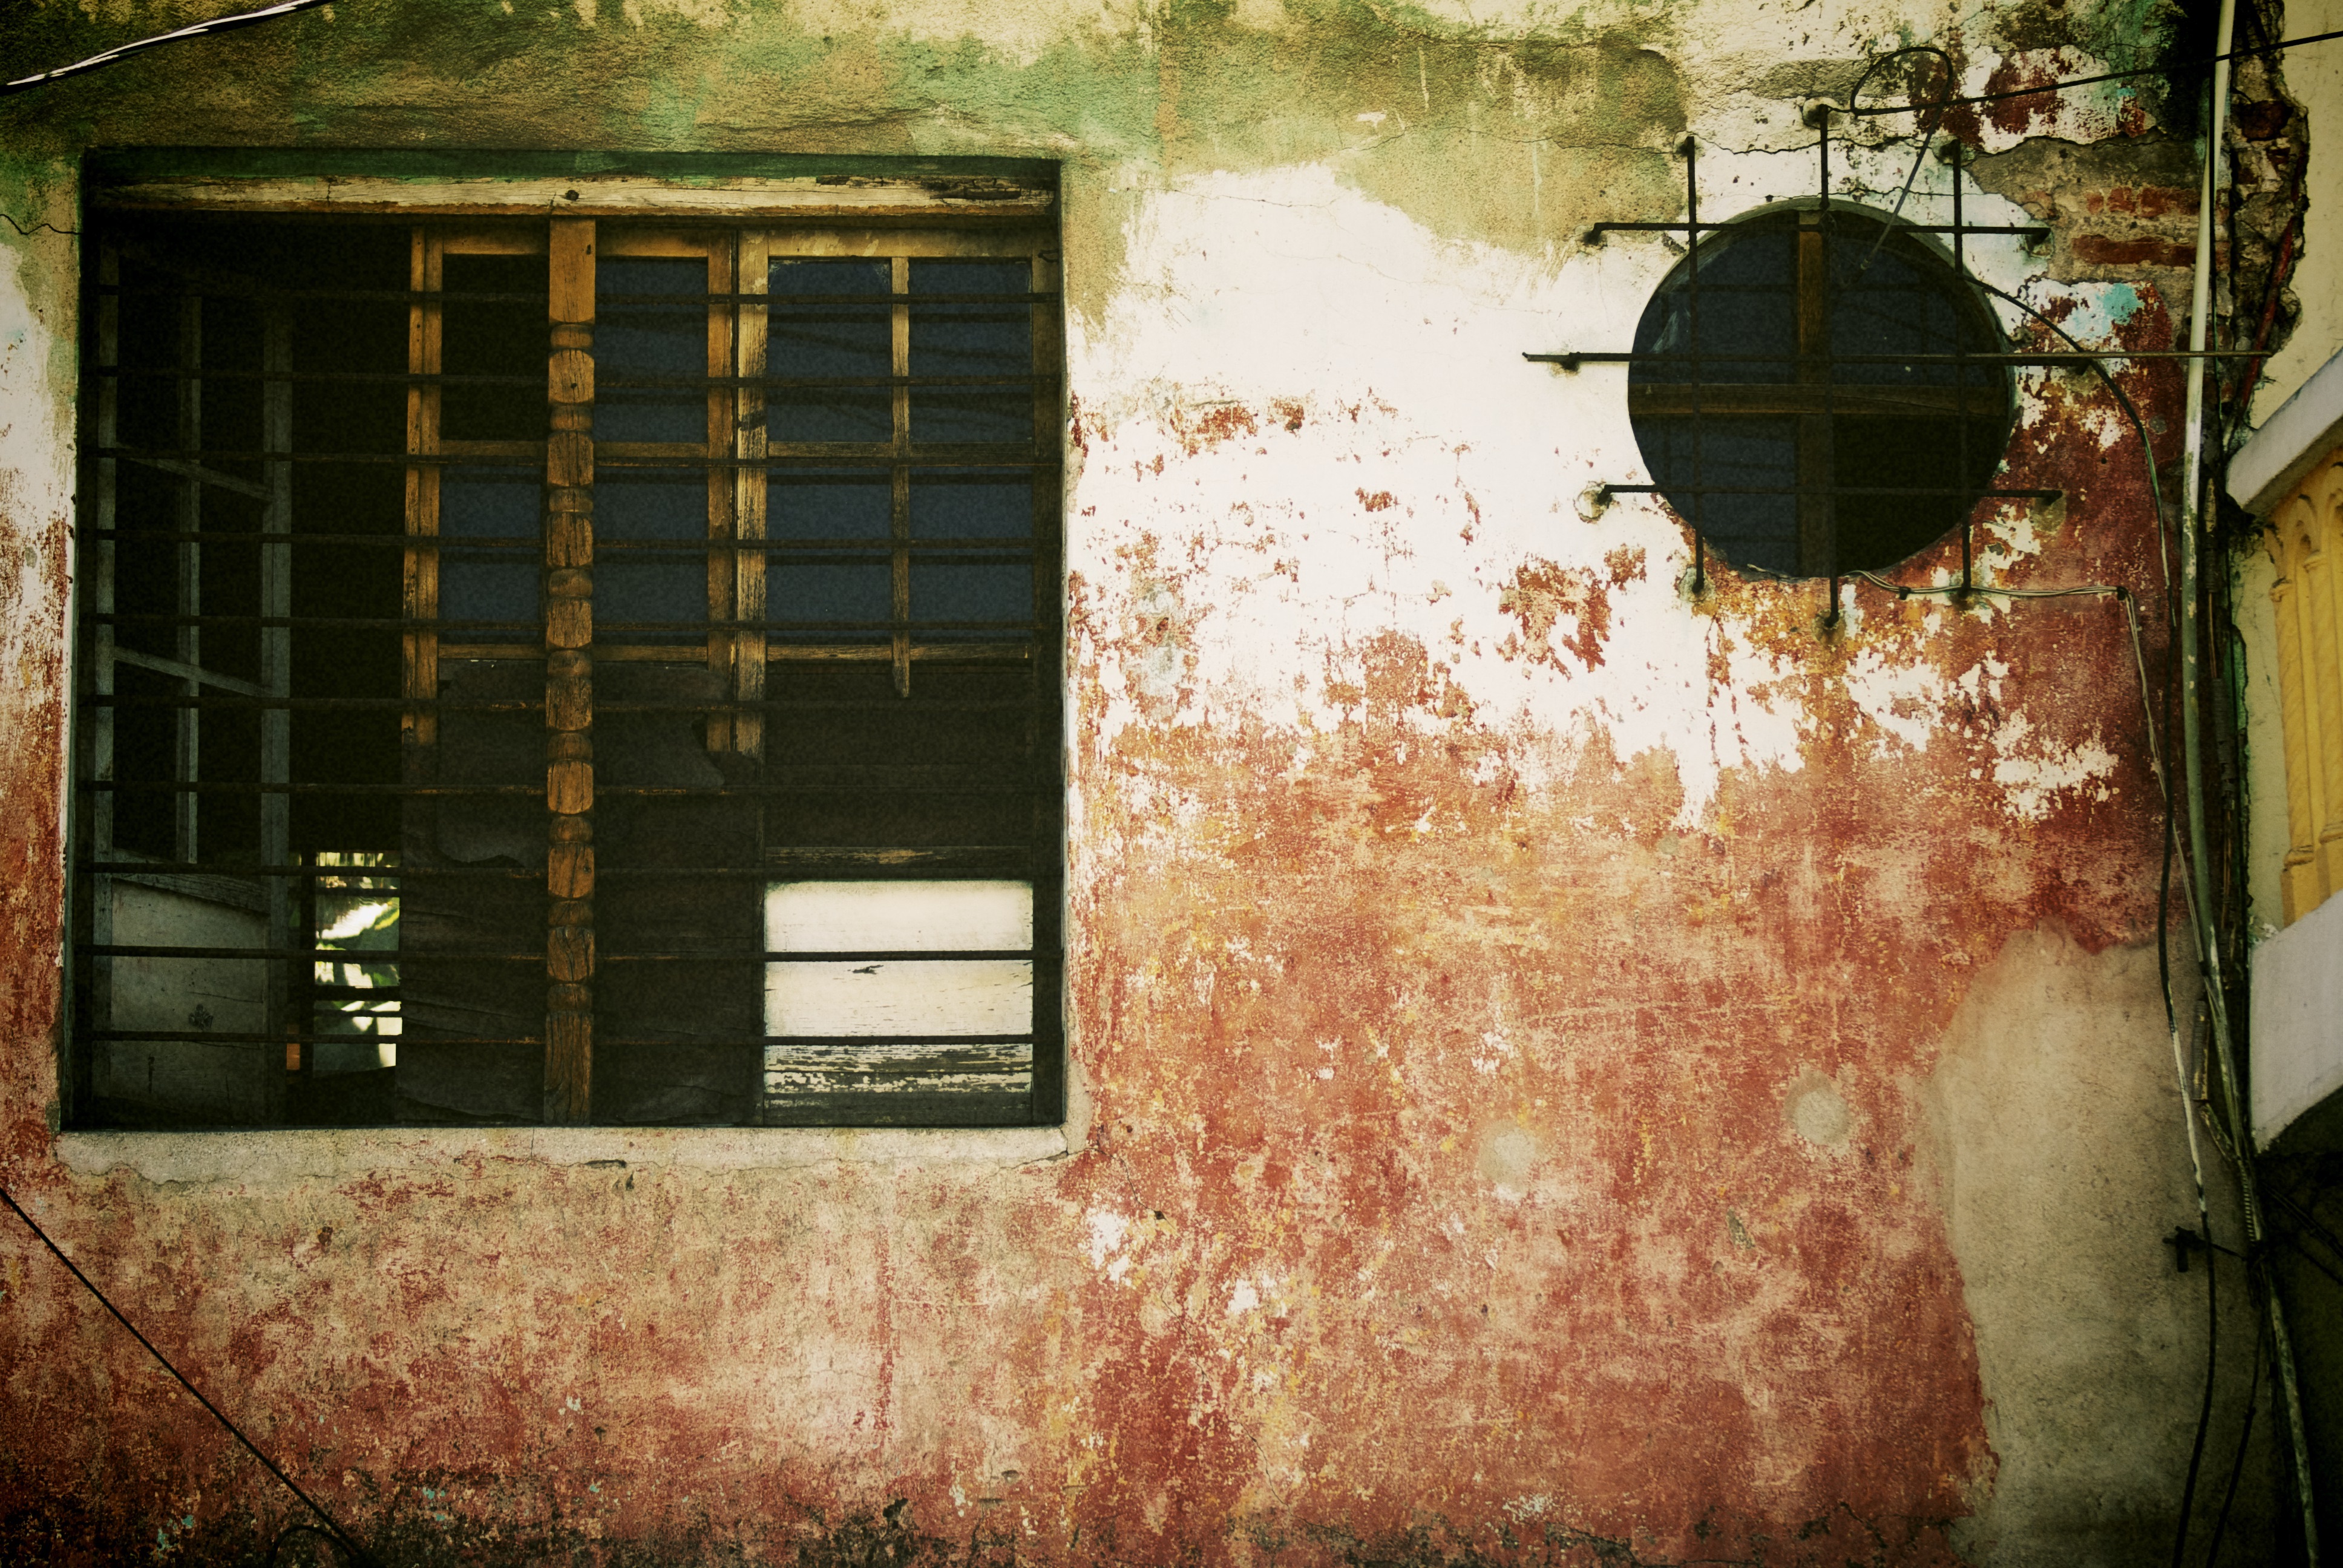
house, texture, window, wall, color, interior design, art, urban area